René Sommerfeldt

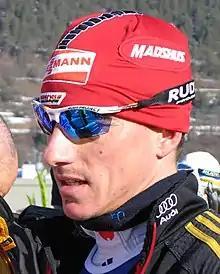

René Sommerfeldt (born 2 October 1974 in Zittau) is a German cross-country skier who competed from 1994 to 2010. He won two medals in the 4 × 10 km relays at the Winter Olympics with a silver in 2006 and a bronze in 2002. Sommerfeldt's best individual Olympic finish was 12th in the 15 km event in 2006.